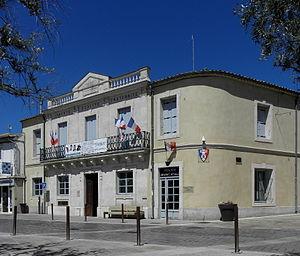
Ancienne mairie de Castelnau-le-Lez (34) abritant le Centre régional de la Résistance et de la Déportation.
Cet article dresse une liste par ordre de mandat des maires de Castelnau-le-Lez.
Castelnau-le-Lez est une commune française située dans le département de l'Hérault en région Occitanie, en périphérie de Montpellier.